Jimmy Wales

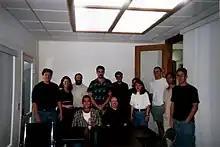
The staff of Wales' Internet company Bomis photographed in summer 2000. Wales is third from the left in the back row with Christine at the time Christine Wales, his second wife.

In 1994, Wales took a job with Chicago Options Associates, a futures and options trading firm in Chicago, Illinois. Wales has described himself as having been addicted to the Internet from an early stage, writing computer code during his leisure time. During his studies in Alabama, he had become an obsessive player of Multi-User Dungeons (MUDs)—a type of virtual role-playing game—and thereby experienced the potential of computer networks to foster large-scale collaborative projects.